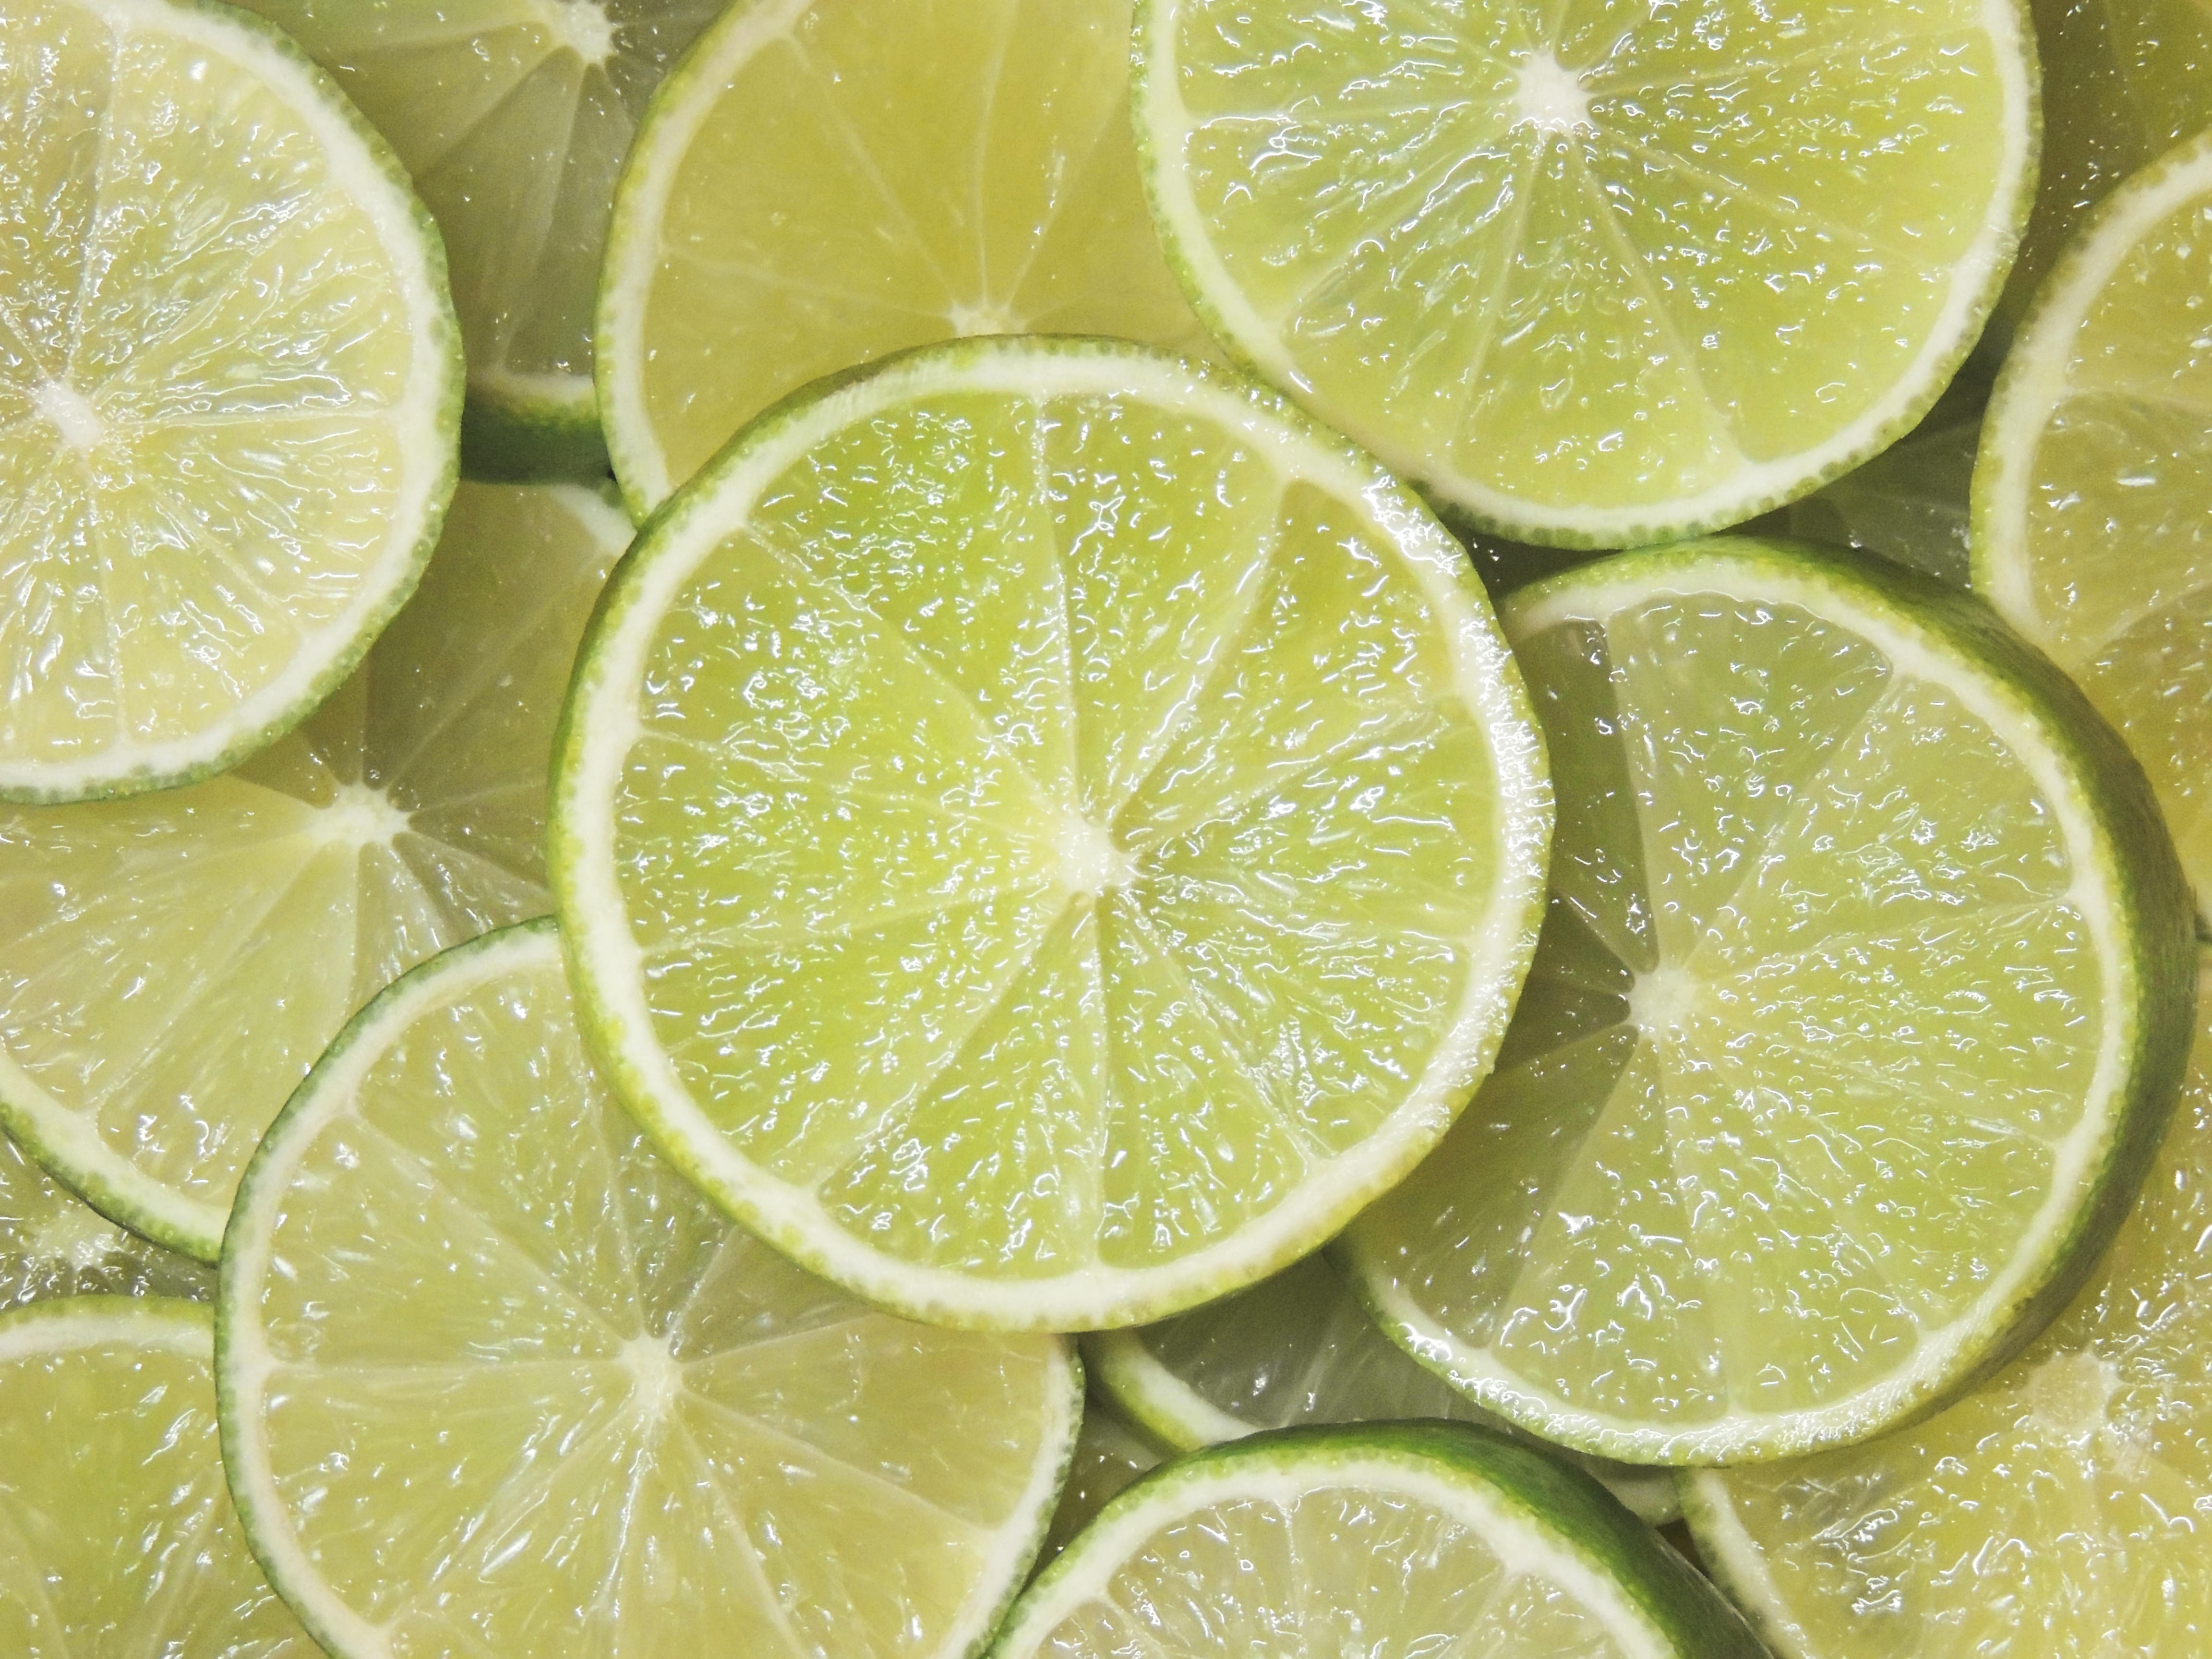
nature, plant, fruit, summer, food, green, produce, macro, juicy, lemon, lime, citrus, sour, flowering plant, citrus fruit, land plant, sweet lemon, key lime, lemon lime